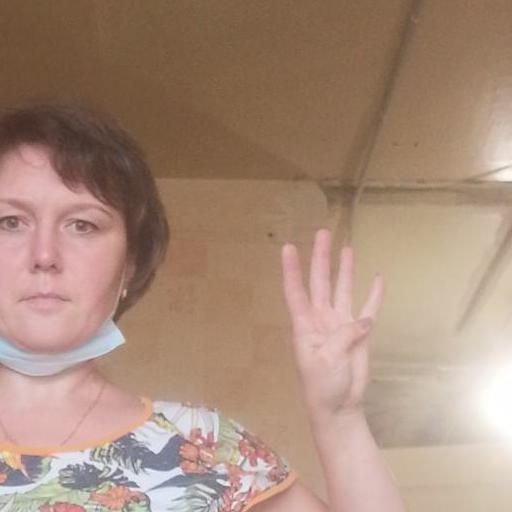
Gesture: four